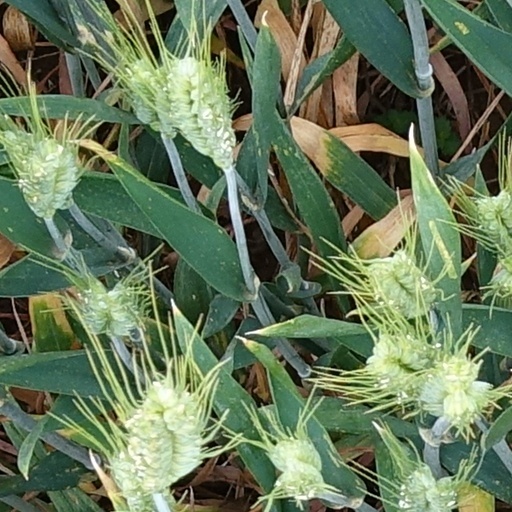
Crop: wheat